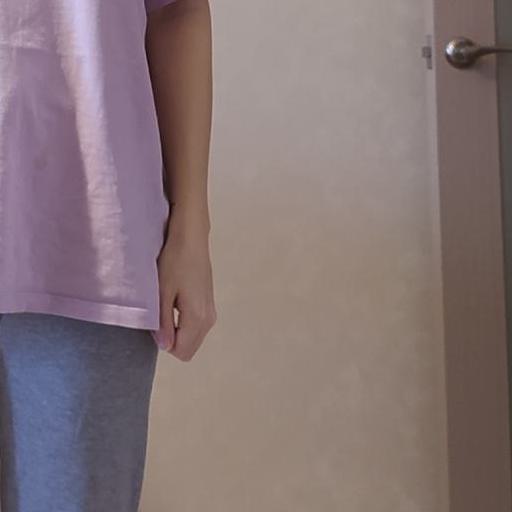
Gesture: no_gesture